Laura Bates

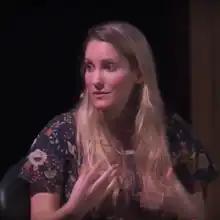
Bates in 2014

Laura Carolyn Bates (born 27 August 1986) is an English feminist writer. She founded the Everyday Sexism Project website in April 2012. Her first book, "Everyday Sexism", was published in 2014.